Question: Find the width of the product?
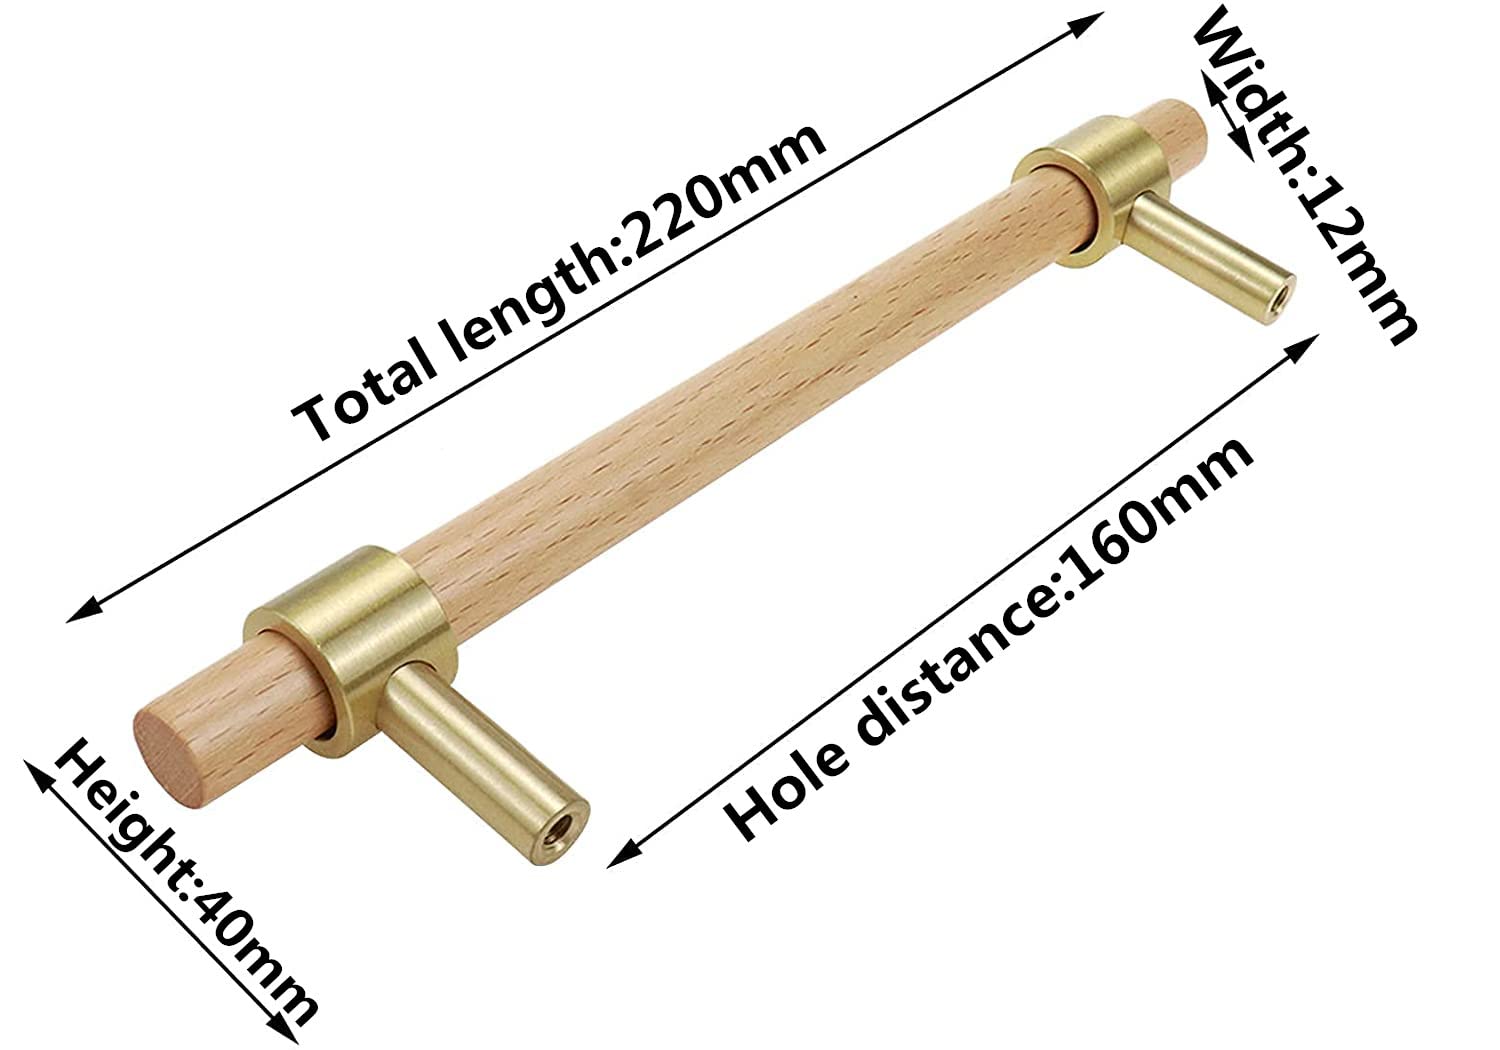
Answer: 40.0 millimetre